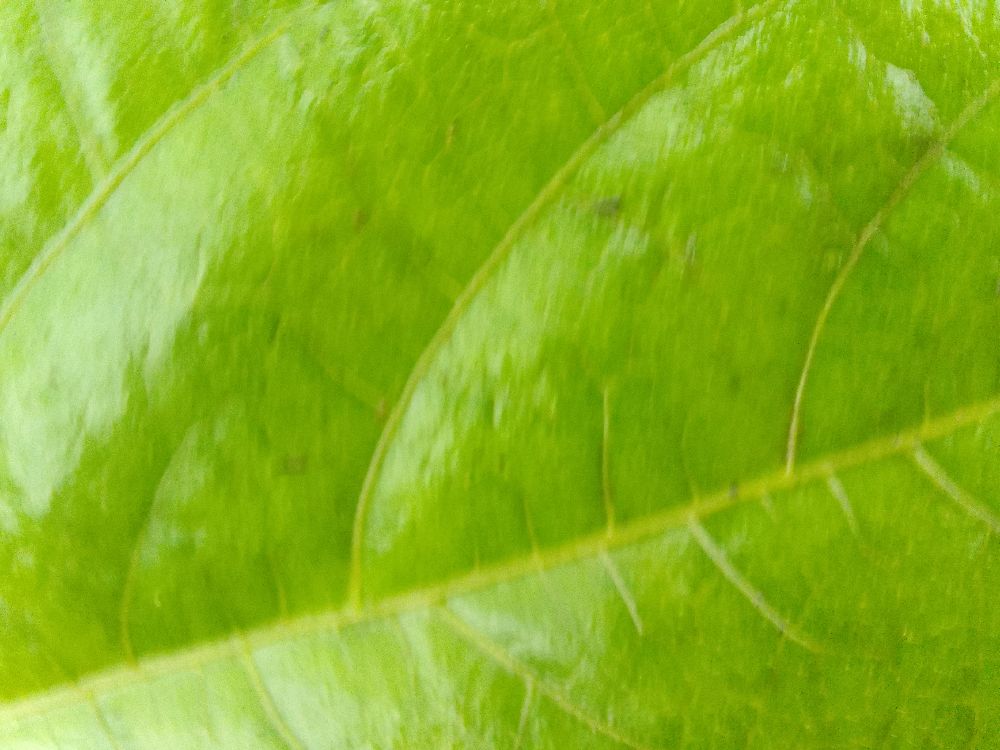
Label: healthy